Yinshan zhengyao

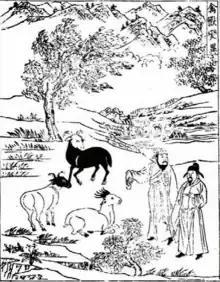
An illustration in "Yinshan zhengyao", captioned "Strange transformations in animals" (禽獸變異)

"Yinshan zhengyao" comprises three "juan" or chapters. The first chapter is the shortest and includes biographies of the three mythical rulers Fuxi, Huangdi, and Shennong, alongside four advice columns on topics such as "Food Avoidances during Pregnancy" and "Things to Avoid and Shun when Drinking Liquor". The chapter ends with a list of 95 Middle Eastern recipes, titled "Strange Delicacies of Combined Flavours", almost half of which contain no explicit medicinal value. The dishes discussed range from broths to dumplings. Seventy-two of the recipes call for lamb, the meat of choice for the Mongols. The remaining recipes involve a wide range of meats, including bear, horse, turtle, and wolf, alongside beef, chicken, and pork.